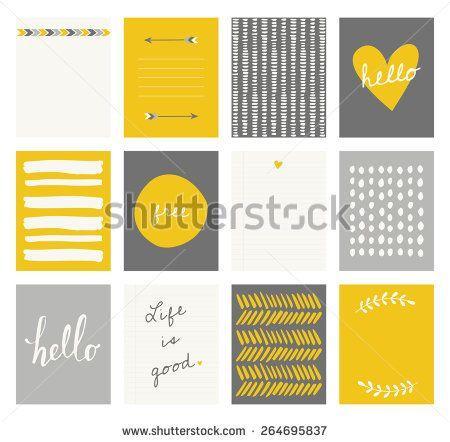
a set of templates for greeting cards in yellow , gray and white .